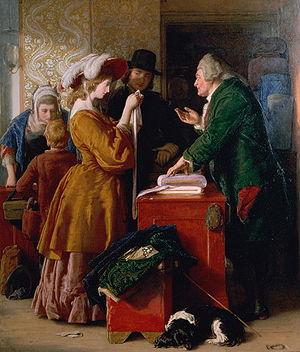
Le terme de pollicitation tient son origine du droit romain, où il correspondait à une promesse de don réalisée par un candidat à une magistrature municipale.
Le Vicaire de Wakefield est un roman d'Oliver Goldsmith écrit en 1761 et 1762, puis publié en 1766.
L'Histoire de Tom Jones, enfant trouvé, abrégé en Tom Jones, est un roman de Henry Fielding, publié par l'éditeur londonien Andrew Millar en 1749. Commencé en 1746 et terminé en 1748, c'est un livre ambitieux qui doit en partie son inspiration à la vie de son auteur, ne serait-ce que par le portrait de l'héroïne censé être à l'image de sa première épouse Charlotte Craddock, décédée en 1744. Très critiqué à sa parution, il devient vite un immense succès populaire qui ne s'est jamais démenti et il est souvent cité parmi les dix plus grands romans de la littérature universelle : en 1955, Somerset Maugham le place en première position dans son essai Dix romans et leurs auteurs. Dès 1750, Pierre-Antoine de La Place en donne une version française libre qui aurait inspiré Voltaire pour Candide. En 1765, André Philidor en fait un opéra qui se maintient au répertoire : c'est dire la rapidité de son rayonnement, même au-delà de la Grande-Bretagne.